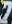
Number: 7